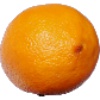
Label: lemon_meyer